Door County, Wisconsin

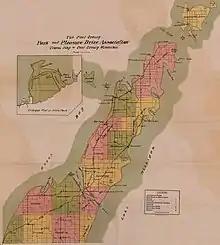
Towns in 1915; the borders remain the same today except for annexations by the City of Sturgeon Bay and the four villages.

As of the census of 2020, the population was 30,066. The population density was . There were 23,738 housing units at an average density of . The racial makeup of the county was 92.3% White, 0.5% Black or African American, 0.5% Native American, 0.5% Asian, 1.6% from other races, and 4.6% from two or more races. Ethnically, the population was 3.8% Hispanic or Latino of any race.